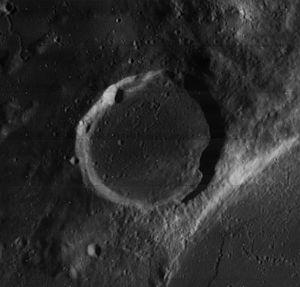
Hérodote est un cratère d'impact sur la face visible de la Lune.